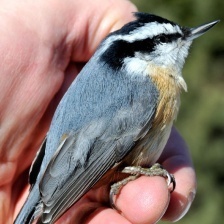
Species: CRESTED NUTHATCH
Scientific name: SITTA CAROLINENSIS